Mahler Symphony No. 4 (Claudio Abbado 1978 recording)

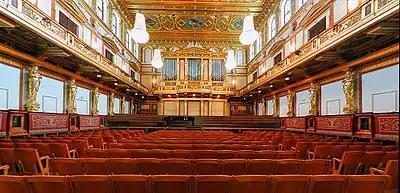
The Vienna Musikverein's Grosser or Goldener Saal (Great or Golden Hall)

Richard Osborne reviewed the album on LP in "Gramophone" in June 1978, comparing it with alternative versions of the "symphony of heavenly life" conducted by Otto Klemperer, Rafael Kubelik, James Levine and George Szell. Claudio Abbado's reading of the first movement, he wrote, was straightforward, colourful and likeable. Like Szell, Abbado opened with a tempo that was animated without being flustered, and he was meticulous in his obedience to Mahler's accents and dynamics. After a few minutes, though, the "apparently episodic" character of the movement caused him to lose sight of the wood for the trees. Where Szell had acknowledged the movement's "unity in diversity" with a "steady, treading pulse" that "[refused] to ignore the thrust of the downbeat", Abbado paced the score erratically. Figure 7 exemplified Abbado's "losing his way" at a point where Szell had managed to allow himself a liberal rubato without disrupting the music's fundamental rhythm.